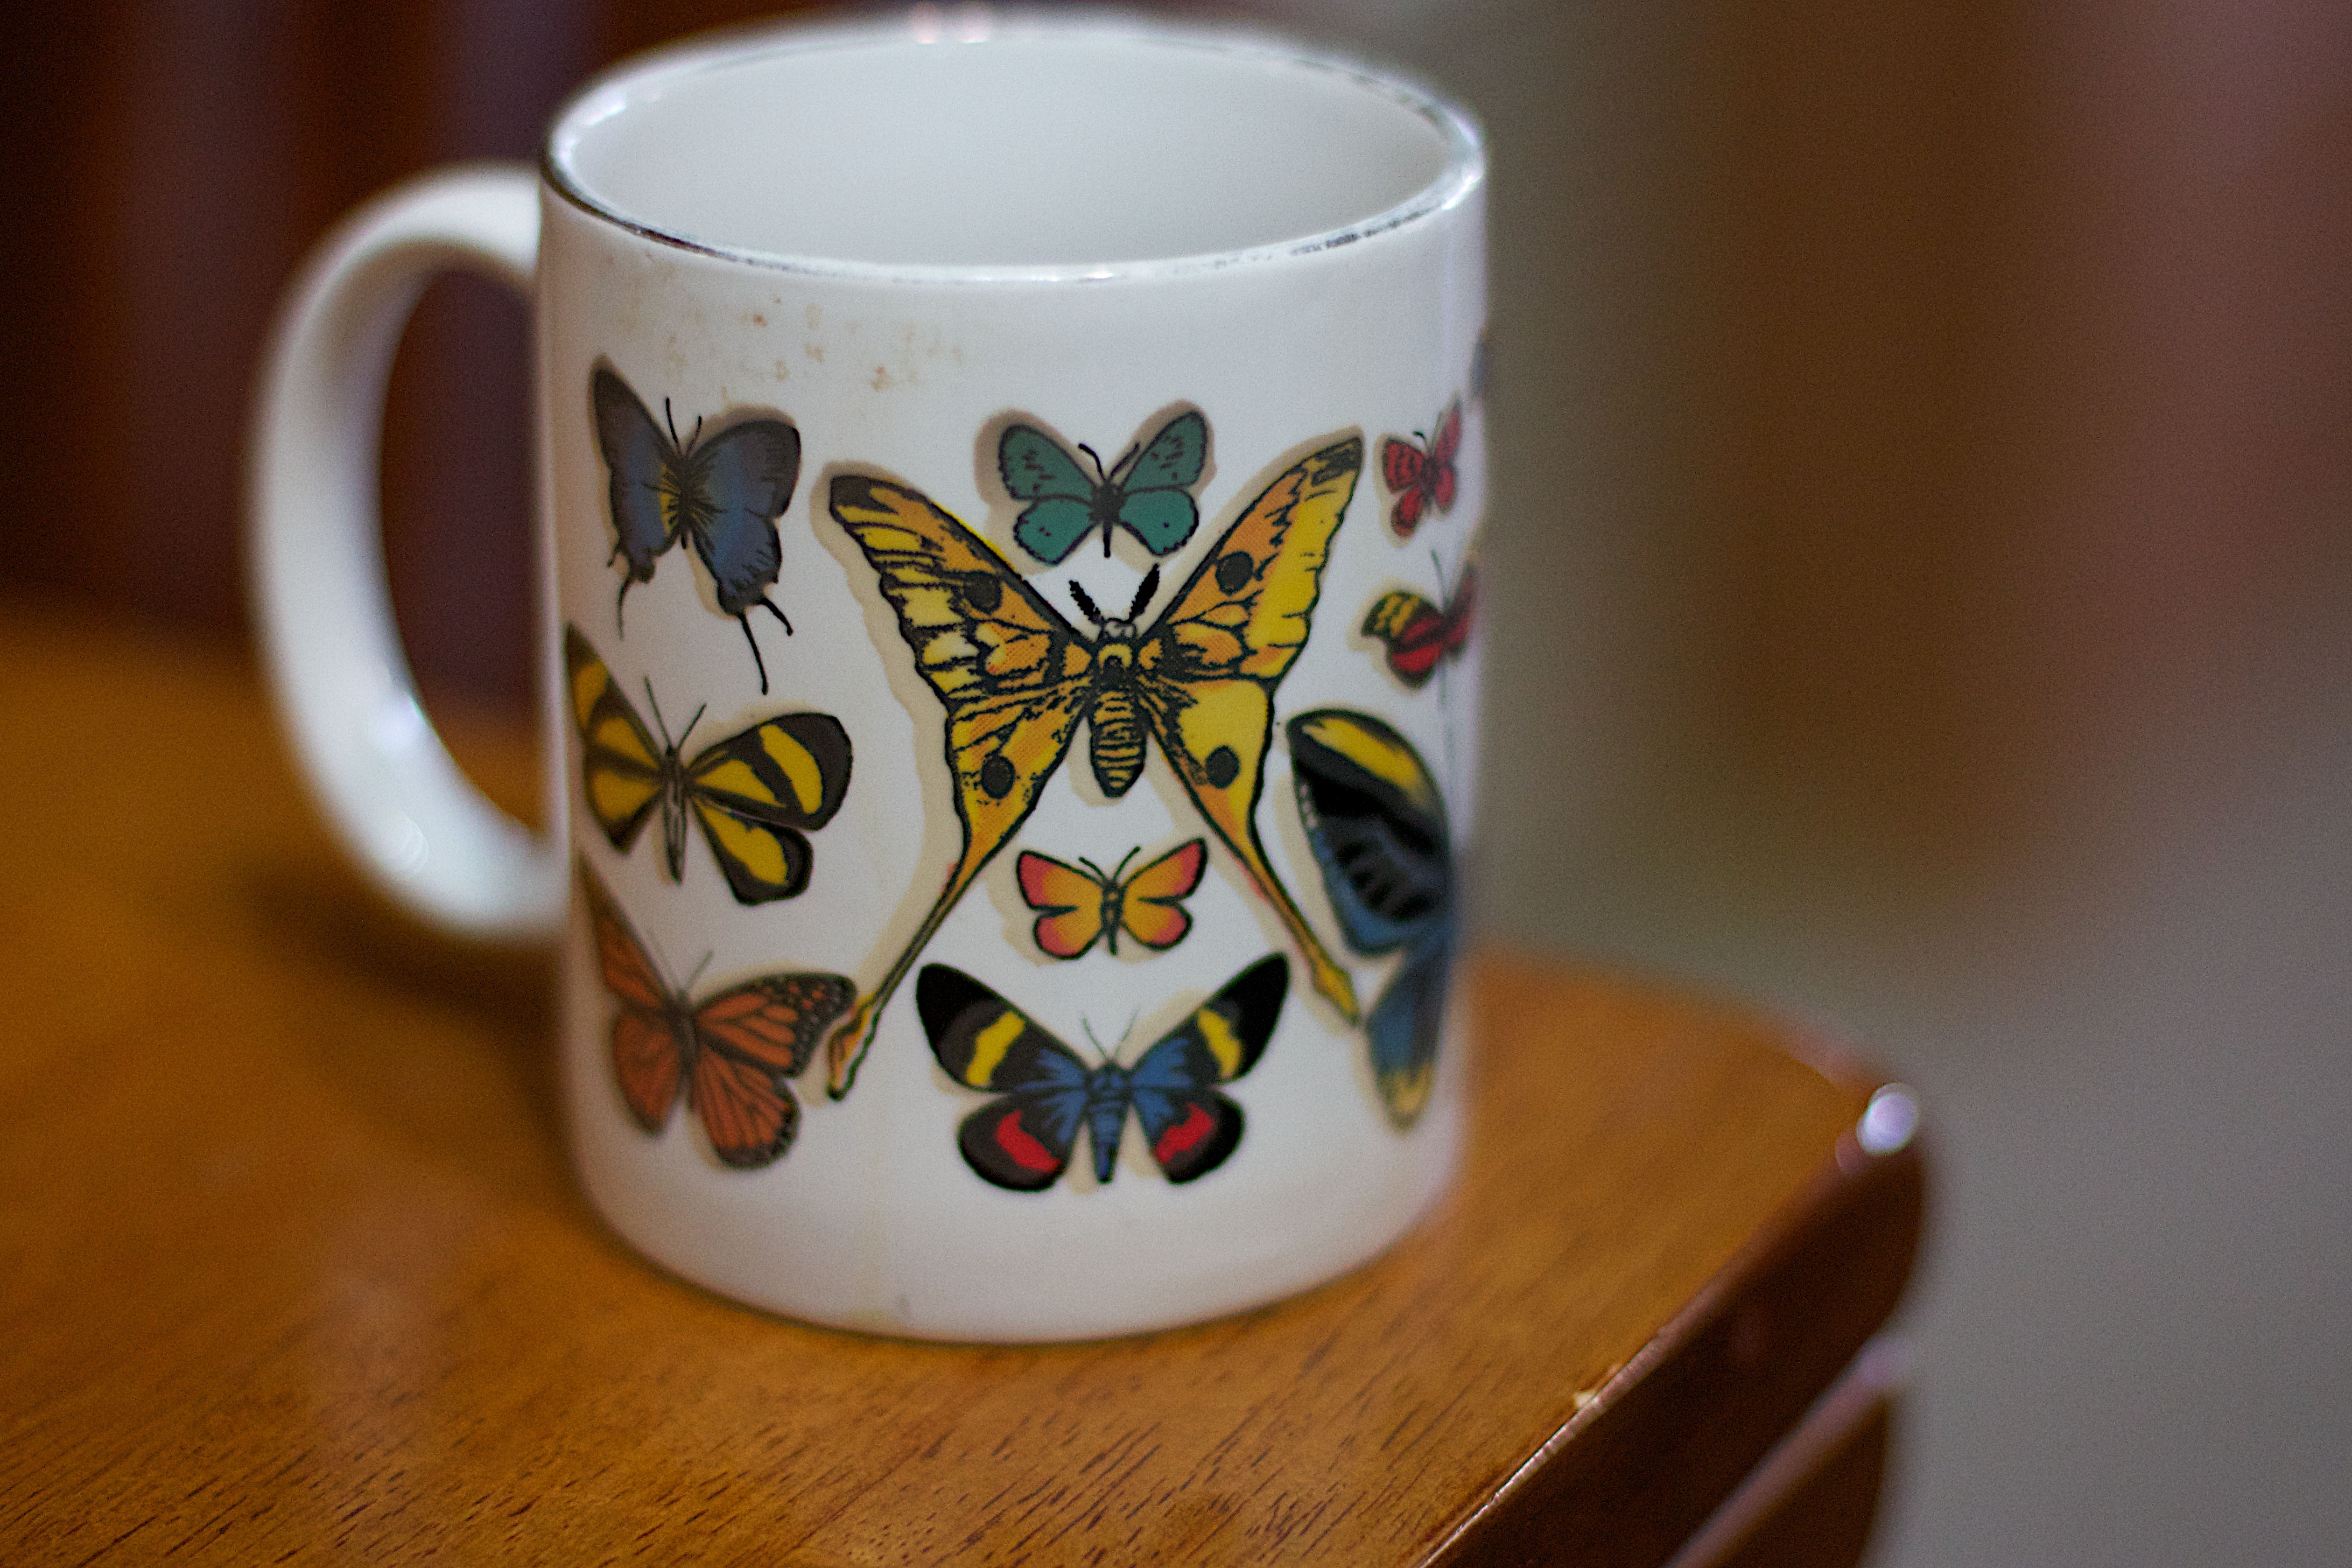
coffee, glass, cup, ceramic, drink, mug, lighting, coffee cup, material, mom, art, porcelain, 2012366, drinkware